Rotunda at Balmoral Beach, Sydney

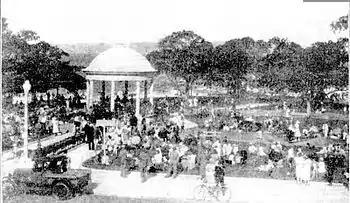
Balmoral Beach Rotunda in 1932 with an audience listening to a brass band.

During the 1920s major developments occurred at Balmoral. In 1922 the tramline was extended to the suburb bringing large crowds of people to visit the beach. The Council responded by undertaking the Balmoral Beautification Scheme. In 1924 the Esplanade was constructed and in 1929 the Balmoral Bathers Pavilion was completed.